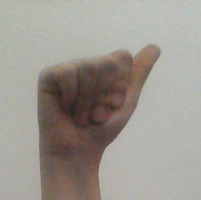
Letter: dhad